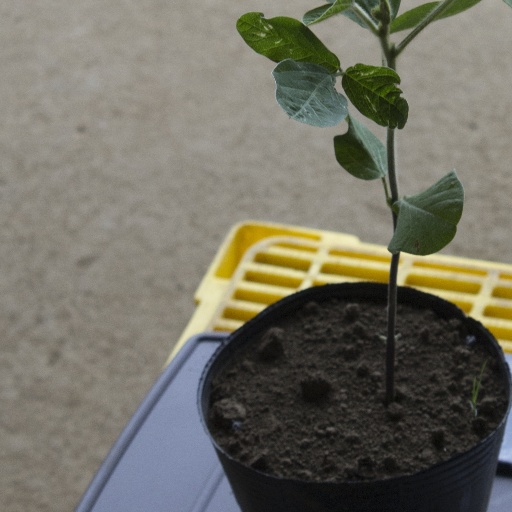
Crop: soybean